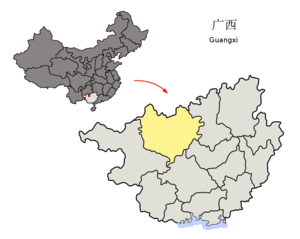
Hechi
Hechis beliggenhed i Guangxi
Hechi er et bypræfektur i den nordvestlige del af den autonome region Guangxi i Folkerepublikken Kina. Det har et areal på 33.494 km², og en befolkning på 3.970.000 mennesker, med en tæthed på 119 indb./km².